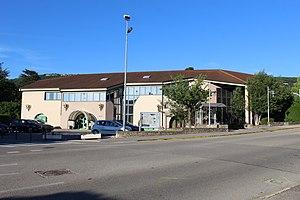
Mairie de Ceyzériat.
Ceyzériat est une commune française, située dans le département de l'Ain en région Auvergne-Rhône-Alpes.